Wilhelm Berger

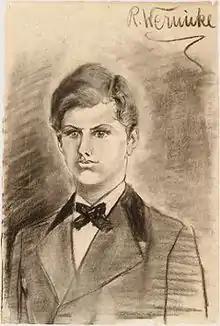
Wilhelm Berger.

Wilhelm Reinhard Berger (9 August 1861 – 16 January 1911) was a German composer, pianist and conductor.